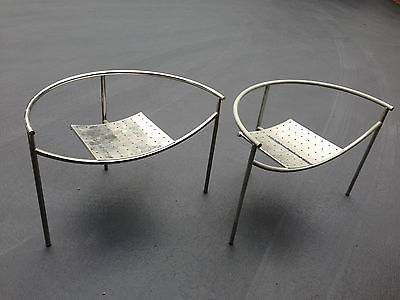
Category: chair